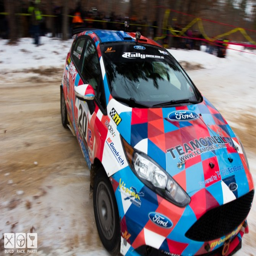
rally in unit of area